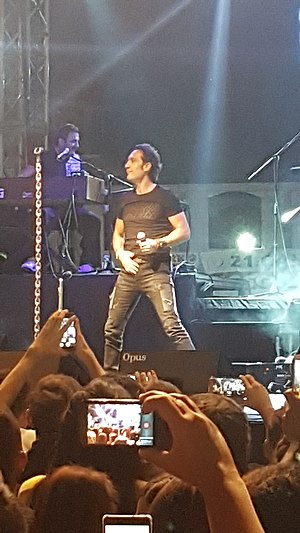
Ali Tufan Kıraç
Ali Tufan Kıraç er en Tyrkisk rocksanger.